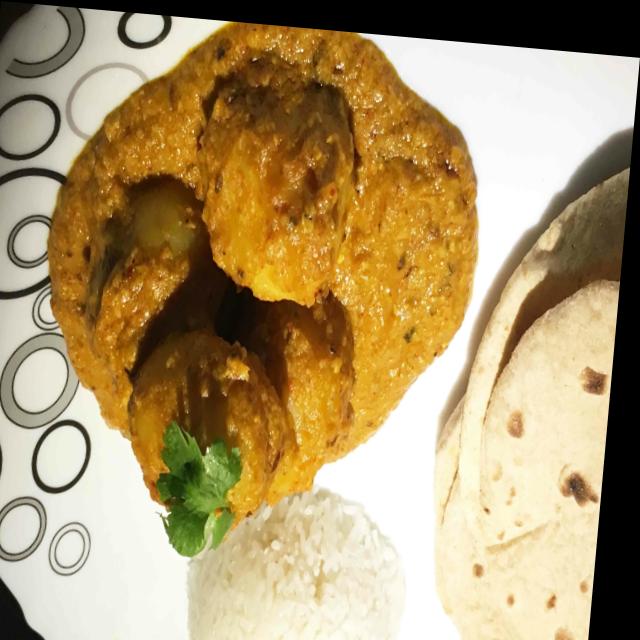
Dish: dum_aloo